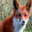
Label: fox